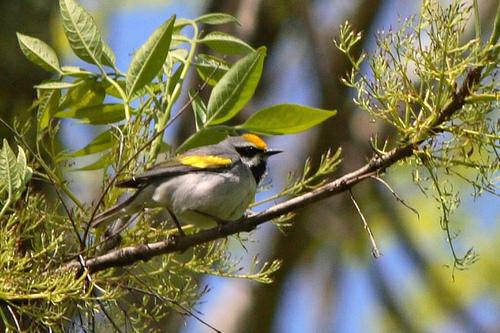
A photo of a golden winged warbler